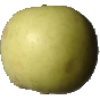
Label: Apple Golden 3